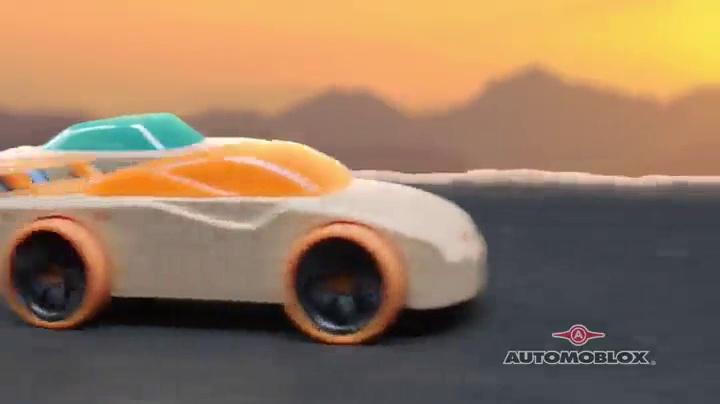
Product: Automoblox Mini C9-R Sportscar
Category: Toys & Games | Play Vehicles | Vehicle Playsets
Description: Mix and Match, fully interchangable with all other mini size Automoblox vehicles.
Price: $11.99
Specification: ProductDimensions:3.8x2.5x1.4inches|ItemWeight:5.6ounces|ShippingWeight:5.6ounces(Viewshippingratesandpolicies)|DomesticShipping:ItemcanbeshippedwithinU.S.|InternationalShipping:ThisitemcanbeshippedtoselectcountriesoutsideoftheU.S.LearnMore|ASIN:B000NMRK62|Itemmodelnumber:55117|Manufacturerrecommendedage:36months-15years